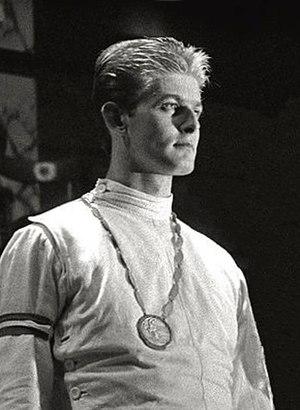
Zoltán Horváth est un sabreur hongrois.